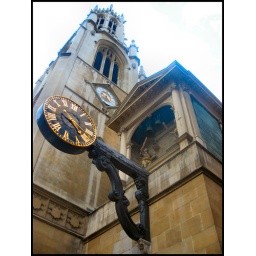
The Guild Church of St Dustan in the West - tower and clock